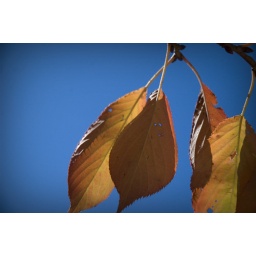
leaves in blue mountain